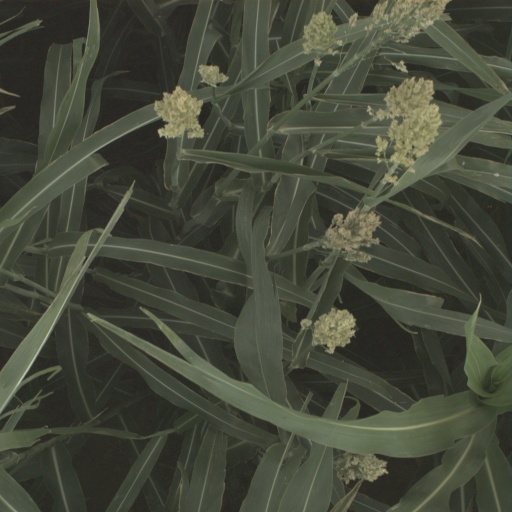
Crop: sorghum